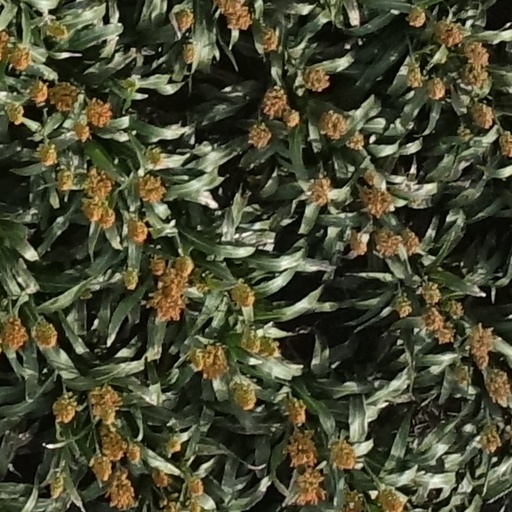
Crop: sorghum